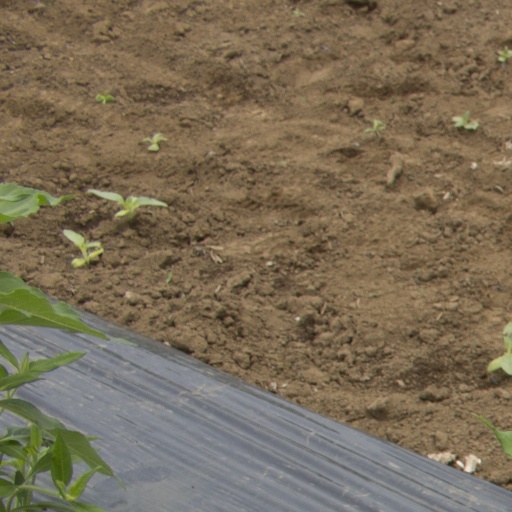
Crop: Jerusalem artichoke